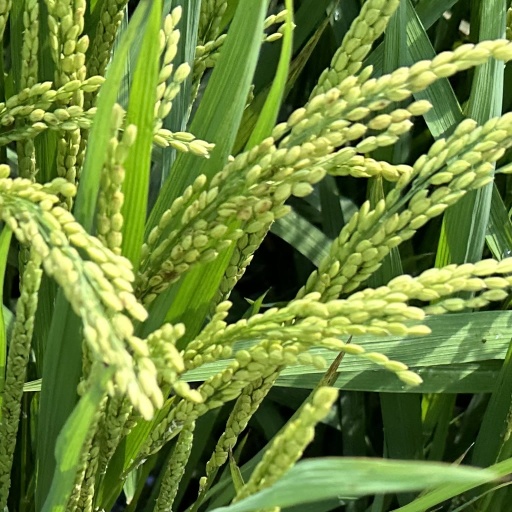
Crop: rice